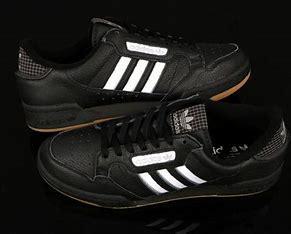
Brand: Adidas
Model: Continental 80 Stripes